Peter Scott

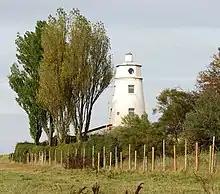
The East Lighthouse beside the Nene Outfall at Sutton Bridge, Lincolnshire, has a blue plaque recording that Scott lived there, 1933–1939

Scott was born in London at 174, Buckingham Palace Road, the only child of Antarctic explorer Robert Falcon Scott and his wife, Kathleen ( Edith Agnes Kathleen Bruce), a sculptor. He was only two years old when his father died. Robert Scott, in a last letter to his wife, advised her to "make the boy interested in natural history if you can; it is better than games." He was named after Sir Clements Markham, mentor of Scott's polar expeditions, and a godfather along with J. M. Barrie, creator of Peter Pan.